History of cosmetics

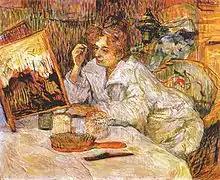
1889 painting "Woman at her Toilette" by Henri de Toulouse-Lautrec.

In Japan, geisha wore lipstick made of crushed safflower petals to paint the eyebrows and edges of the eyes as well as the lips, and sticks of "bintsuke" wax, a softer version of the sumo wrestlers' hair wax, were used by geisha as a makeup base. Rice powder colors the face and back; rouge contours the eye socket and defines the nose. Ohaguro (black paint) colours the teeth for the ceremony, called Erikae, when "maiko" (apprentice geisha) graduate and become independent. The geisha would also sometimes use bird droppings to compile a lighter color. The beginning of the modern Japanese cosmetic industry began after the Meiji Restoration in 1868. New products began appearing in the markets for skin care and dermatology due to new ingredients and technologies.